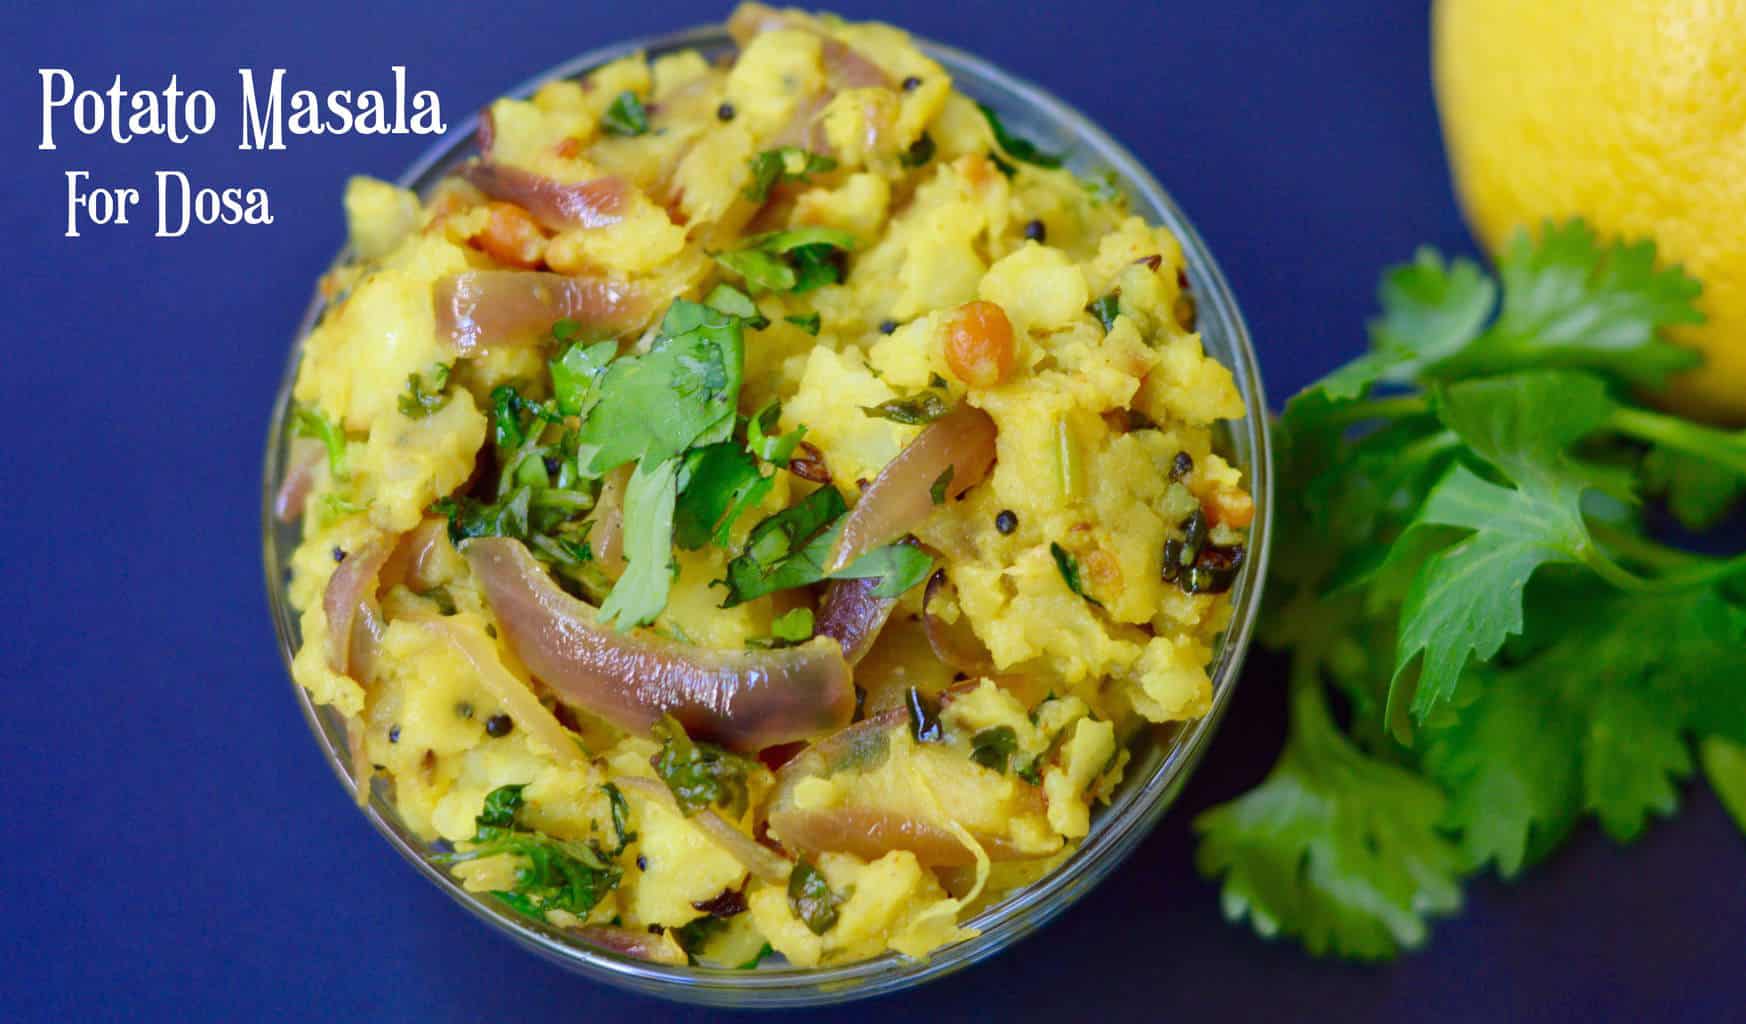
Dish: masala_dosa